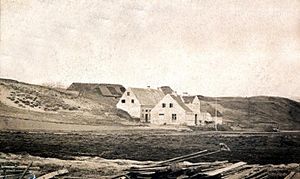
Hadsund / Historie / 1700-1854
Aagaardsstedet: Før handelsprivilegiet blev givet, lå der kun få spredte gårde og husmandssteder ved fjorden.
Hadsund er en fjordby i Himmerland med 4.971 indbyggere. Byen, der er hovedby i det østlige Himmerland, er vokset op omkring det gamle færgested. Afstanden over Mariager Fjord er kortest ved Hadsund hvilket betød, at Hadsundbroen blev bygget. Via broen udgør byen et trafikalt knudepunkt mellem Kronjylland og Himmerland.